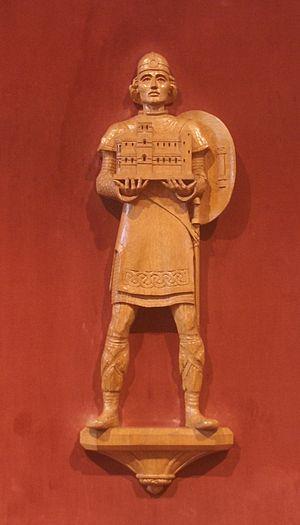
Rognvald ou Ragnvald Kali Kolsson fut un comte des Orcades en 1137 et un saint catholique.